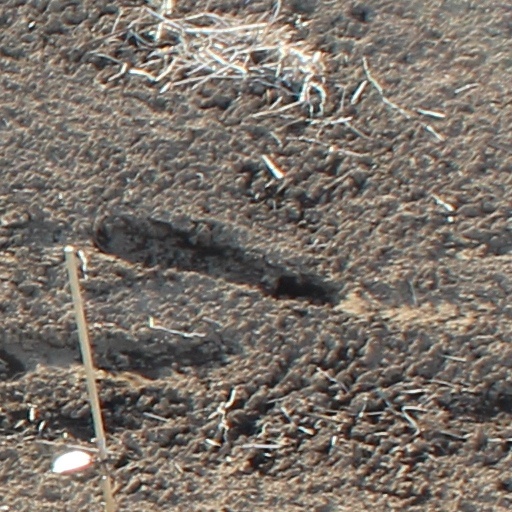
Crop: wheat